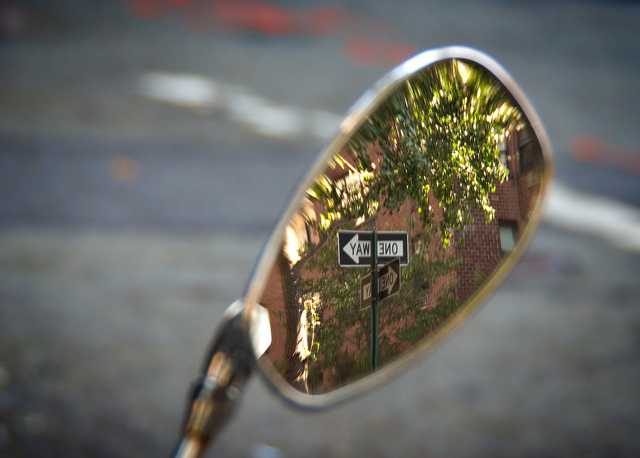
user: Given an image and a question. Answer the question in a short answer. Question: What does the sign in the reflection say? Short Answer:
assistant: 1 way